Emperor penguin

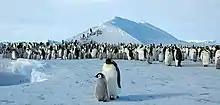
An emperor penguin colony on Snow Hill Island

The emperor penguin is a social animal in its nesting and its foraging behaviour; birds hunting together may coordinate their diving and surfacing. Individuals may be active day or night. A mature adult travels throughout most of the year between the breeding colony and ocean foraging areas; the species disperses into the oceans from January to March.